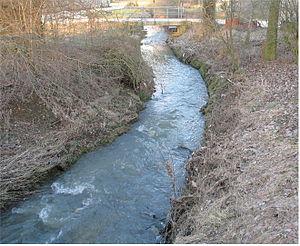
La Mamer est une rivière luxembourgeoise et un affluent de l'Alzette, donc un sous-affluent du Rhin par la Sûre et la Moselle.